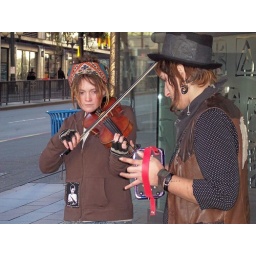
Downtown Seattle in February hear are some great sounding street performers, and some cute dogs!